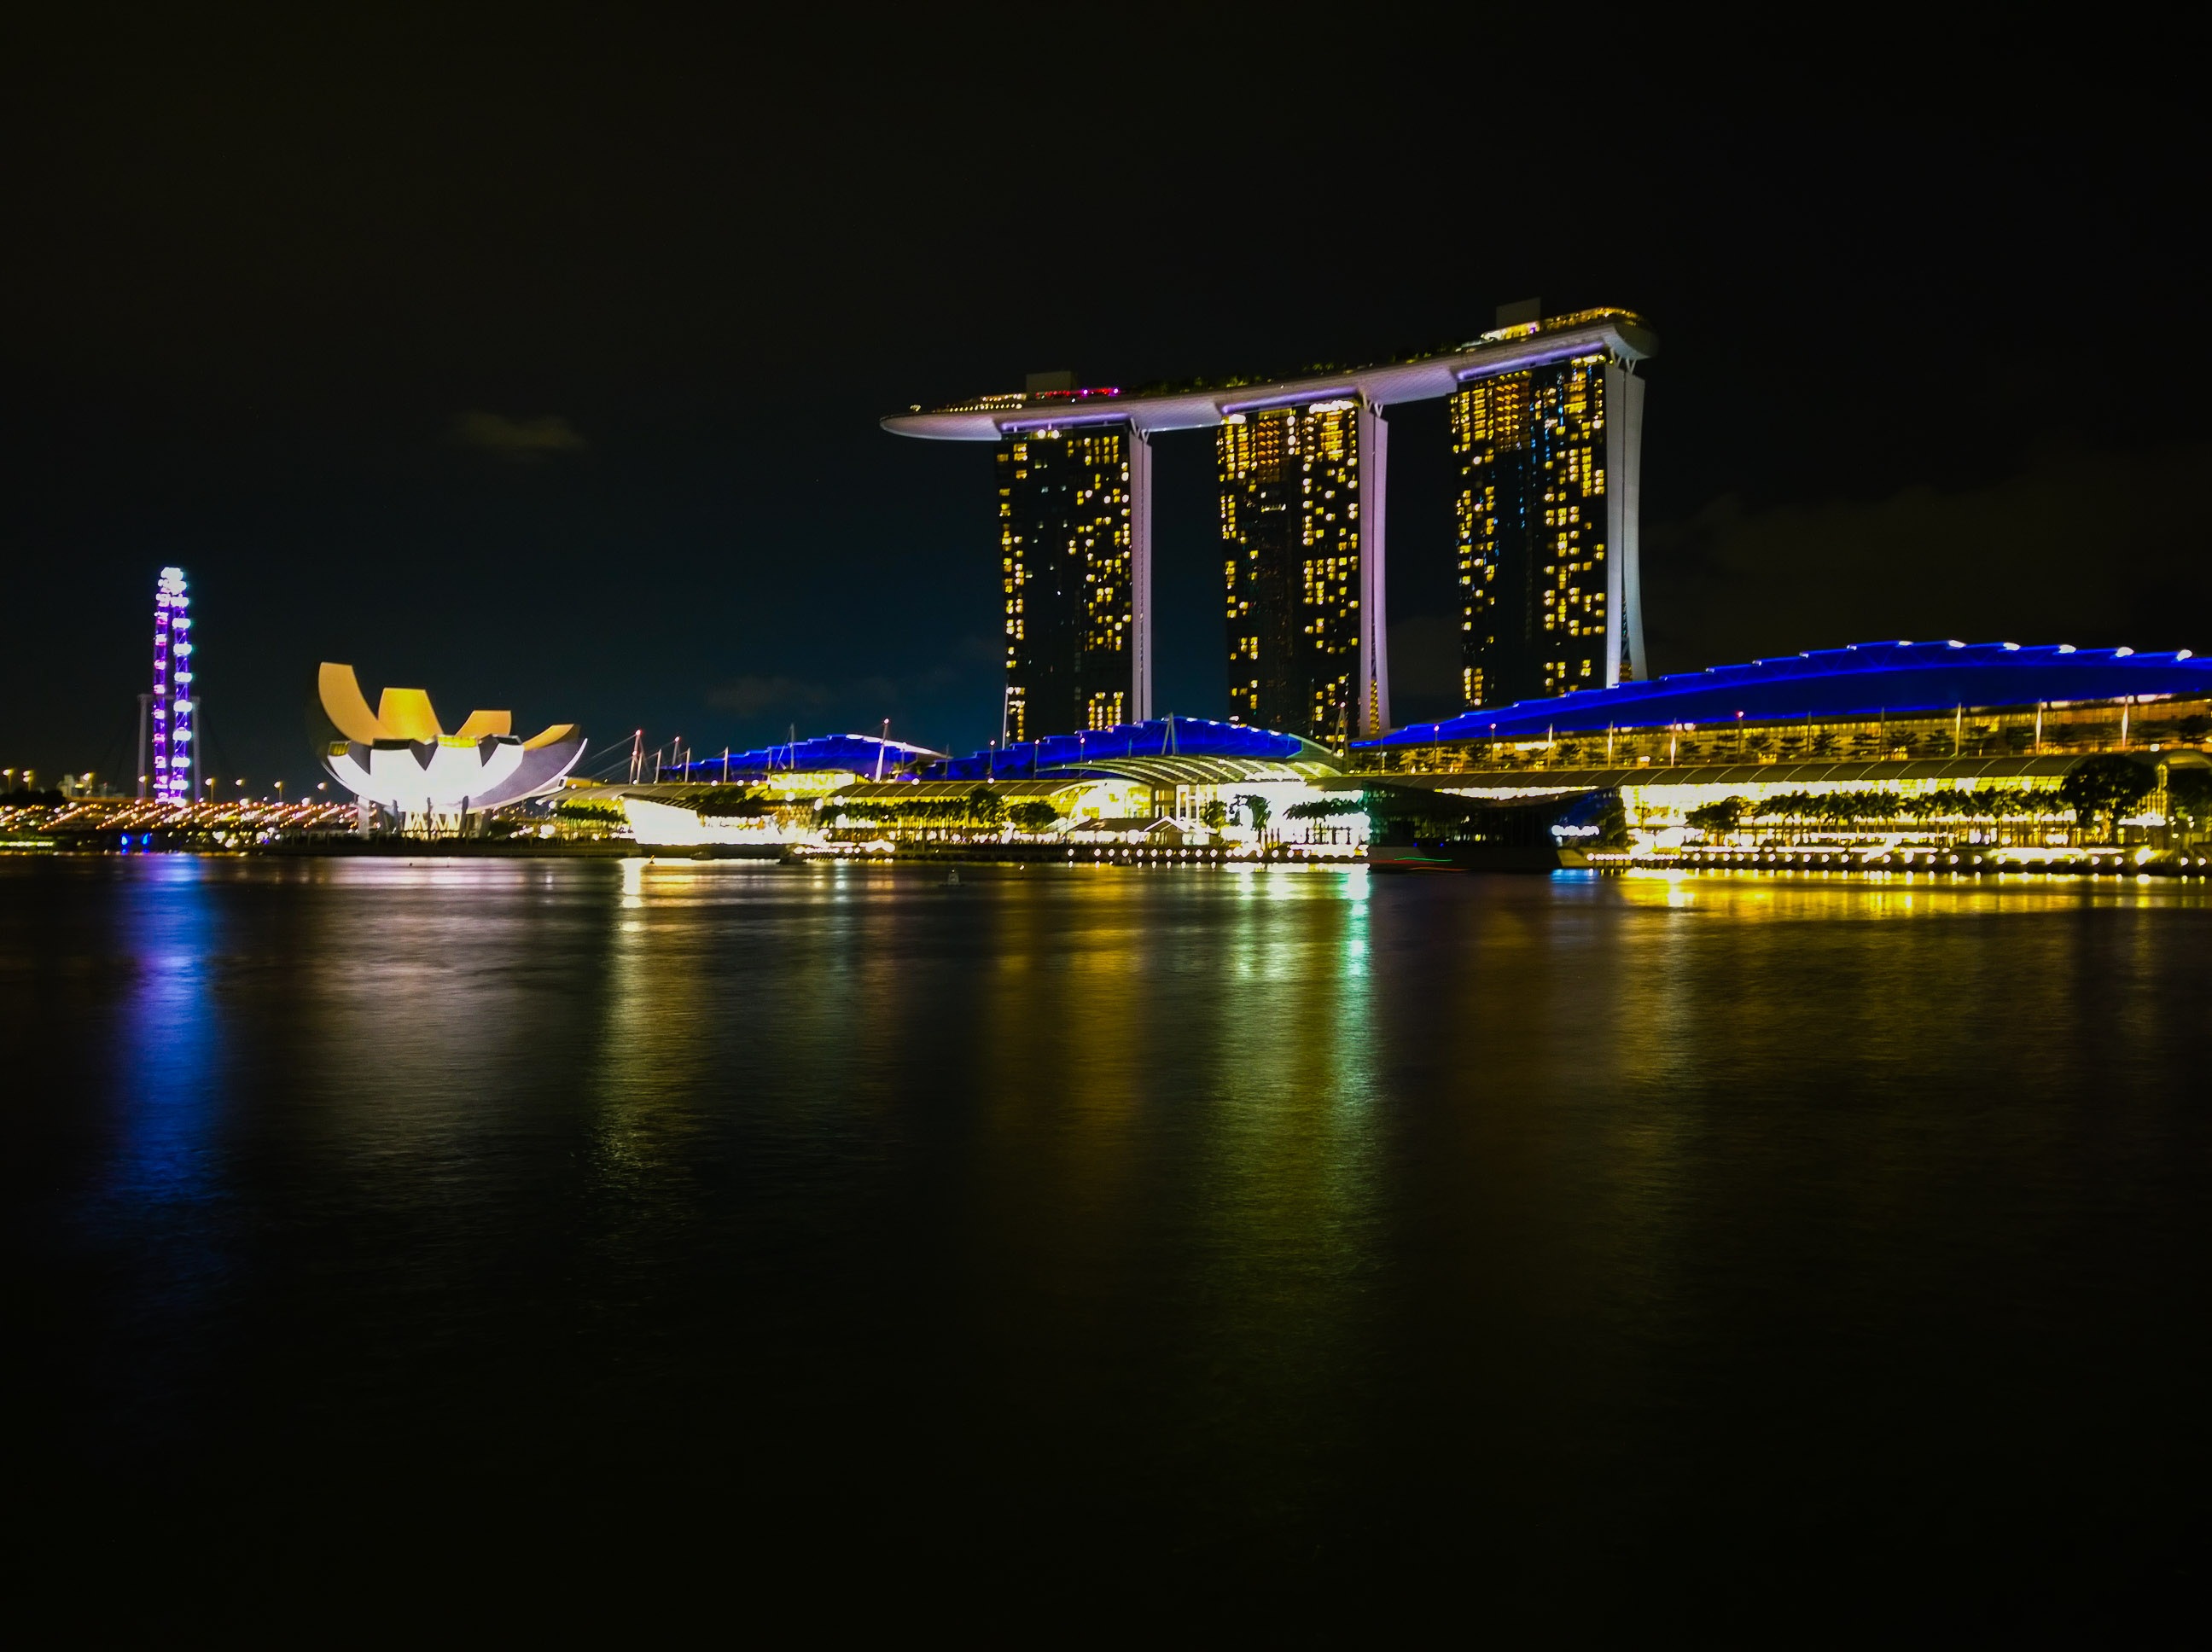
water, light, architecture, boat, bridge, skyline, night, building, city, skyscraper, urban, cityscape, dusk, evening, reflection, tower, office, landmark, darkness, business, colour, lights, bank, vibrant, singapore, flyer, nightview, metropolis, marina bay, financial district, marina bay sands, singapore flyer, singapore river, human settlement, boat lights